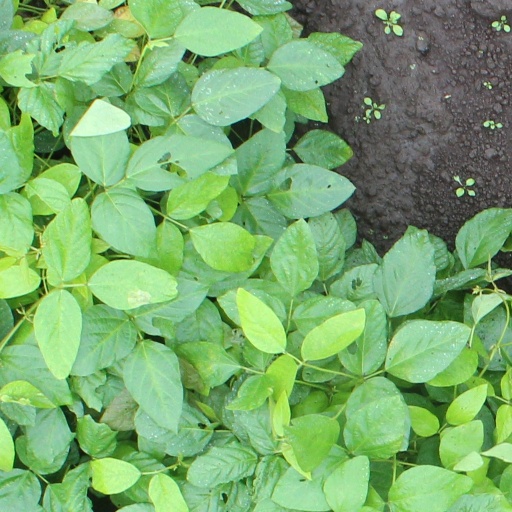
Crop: soybean